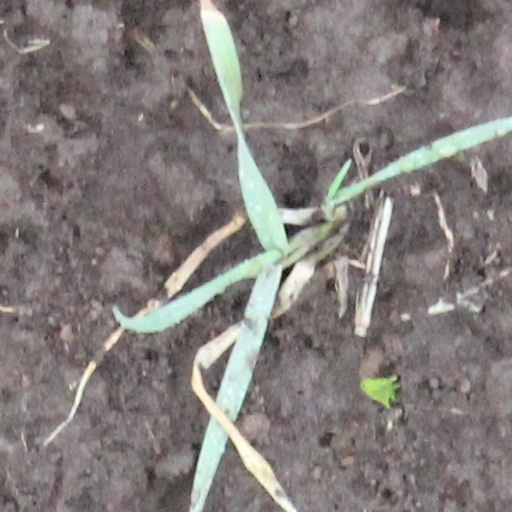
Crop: wheat